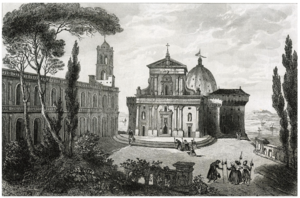
gravure montrant la place de la Madone de Loreto en 1534
La Sainte Maison de Lorette est selon la tradition chrétienne occidentale, la Maison où Jésus-Christ fut conçu par le Saint-Esprit en la Vierge Marie. Rapportée de Terre Sainte aux environs d'avril 1291, elle est vénérée dans la ville de Loreto, en province d'Ancône, dans la région des Marches, en Italie centrale. La sainte Maison se trouve aujourd’hui au centre de la Nef de la Basilique de Loreto à l'intérieur d’un revêtement dessiné par Bramante.